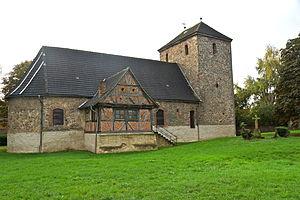
Altenhausen (Emden), Allemagne: Eglise dédiée a Georges de Lydda